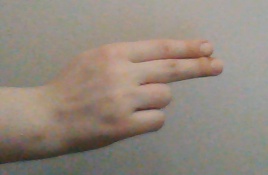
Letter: ain